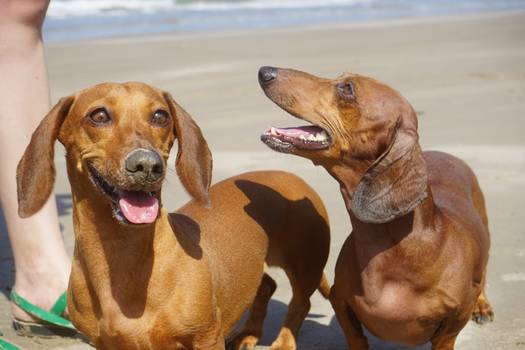
Label: No Watermark